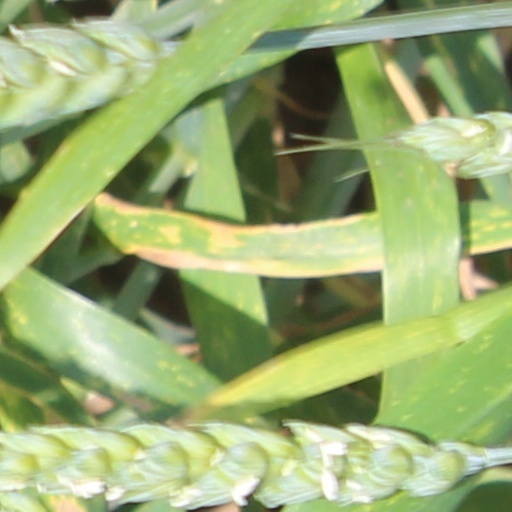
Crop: wheat